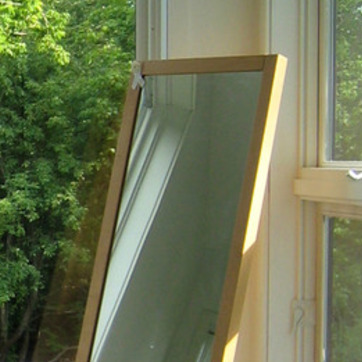
Material: mirror